Epistle to Dr Arbuthnot

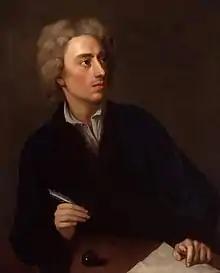
Portrait of Alexander Pope ("ca." 1727) by Michael Dahl

According to Pope, the "Epistle to Dr. Arbuthnot" was a satire "written piecemeal many years, and which I have now made haste to put together". The poem was completed by 3 September, when Pope wrote to Arbuthnot describing the poem as "the best Memorial that I can leave, both of my Friendship to you, & of my own Character being such as you need not be ashamd of that Friendship".